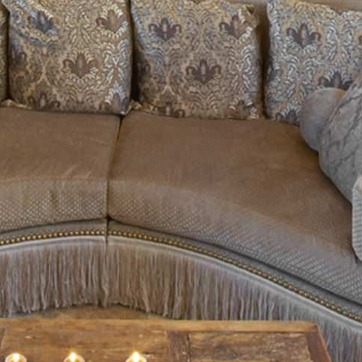
Material: fabric